CMLL Leyendas Mexicanas (2017)

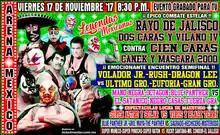
Officia poster depicting most of the "legends" appearing on the show

"Leyendas Mexicanas" (2017) was a professional wrestling super card show that was held on November 17, 2017 in Arena México in Mexico City, Mexico. . The show will be produced and scripted by the Mexican professional wrestling promotion Consejo Mundial de Lucha Libre (CMLL; Spanish for "World Wrestling Council"). The show celebrated the history of "lucha libre" in Mexico and saw the return of several wrestlers who had not worked for CMLL in a long time.